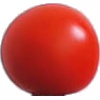
Label: Tomato Cherry Red 1